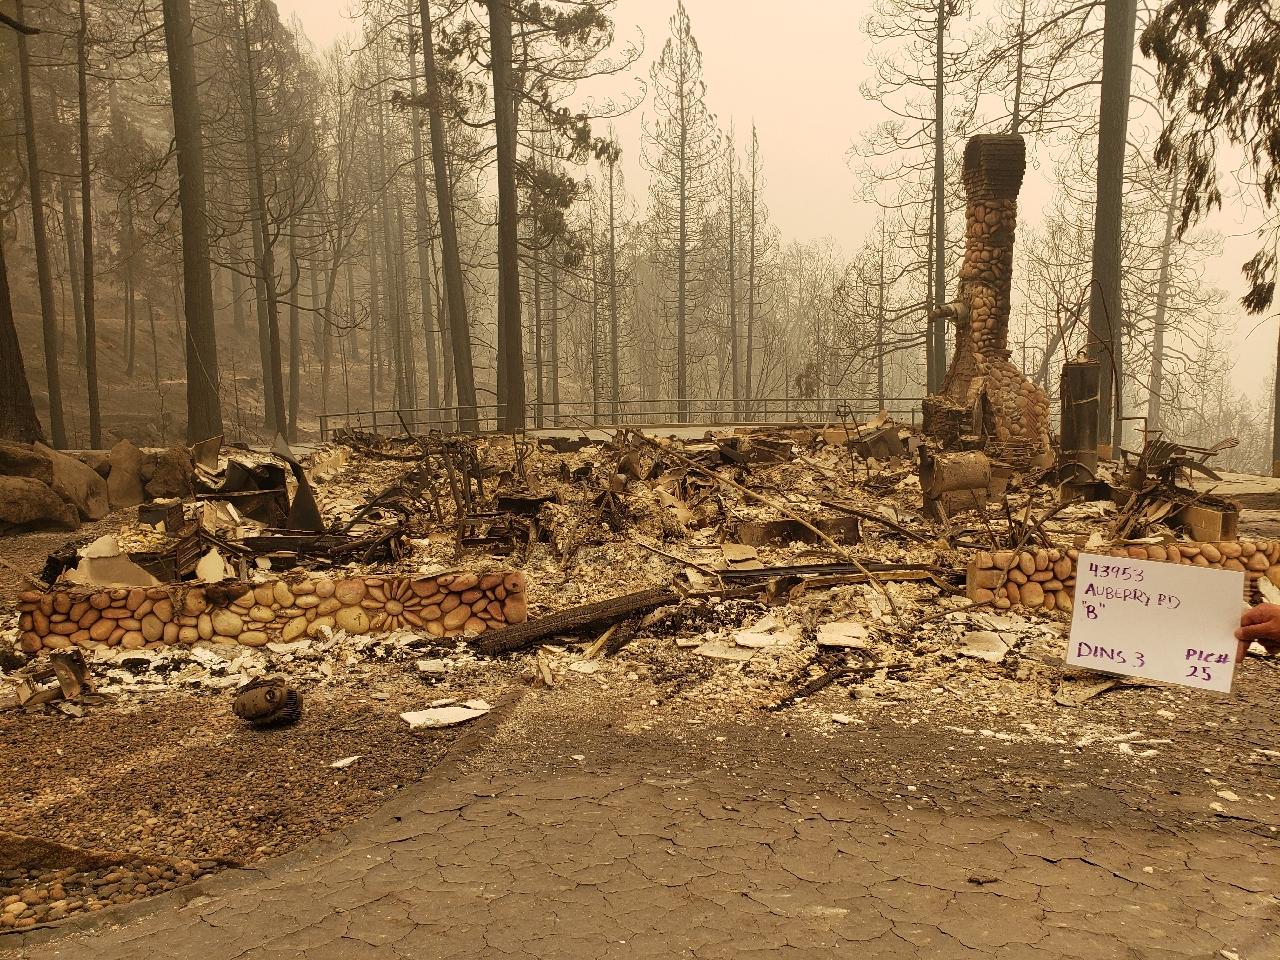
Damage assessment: destroyed